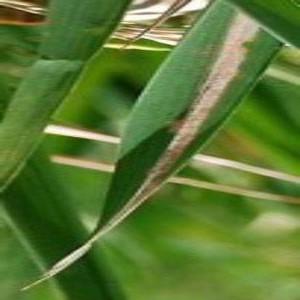
Disease: Bacterialblight